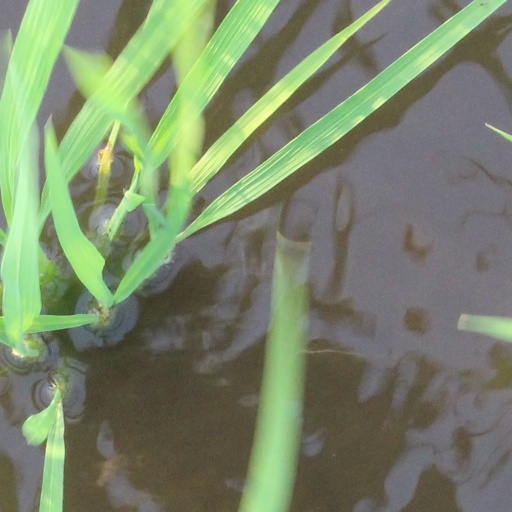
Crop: rice